Goliath

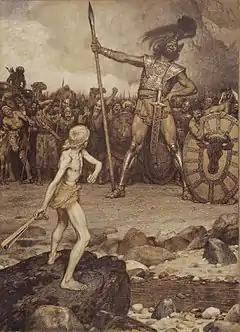
"David and Goliath" (1888) by Osmar Schindler

Goliath was a Philistine giant in the Book of Samuel. Descriptions of Goliath's immense stature vary among biblical sources, with texts describing him as either or tall. According to the text, Goliath issued a challenge to the Israelites, daring them to send forth a champion to engage him in single combat; he was ultimately defeated by the young shepherd David, employing a sling and stone as a weapon. The narrative signified King Saul's unfitness to rule, as Saul himself should have fought for the Kingdom of Israel.